History of the Indian Air Force

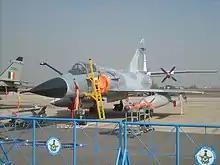
IAF Mirage 2000 became a game changer in the Kargil war

Three years after the Sino-Indian conflict, India went to war with Pakistan again over Kashmir. Learning from the experiences of the Sino-Indian war, India decided to use its air force extensively during the war. This was the first time the IAF actively engaged an enemy air force. However, instead of providing close air support to the Indian Army, the IAF carried out independent raid missions against Pakistani Air Force (PAF) bases. These bases were situated deep inside the Pakistani territory, making IAF fighters vulnerable to anti-aircraft fire. conflict.